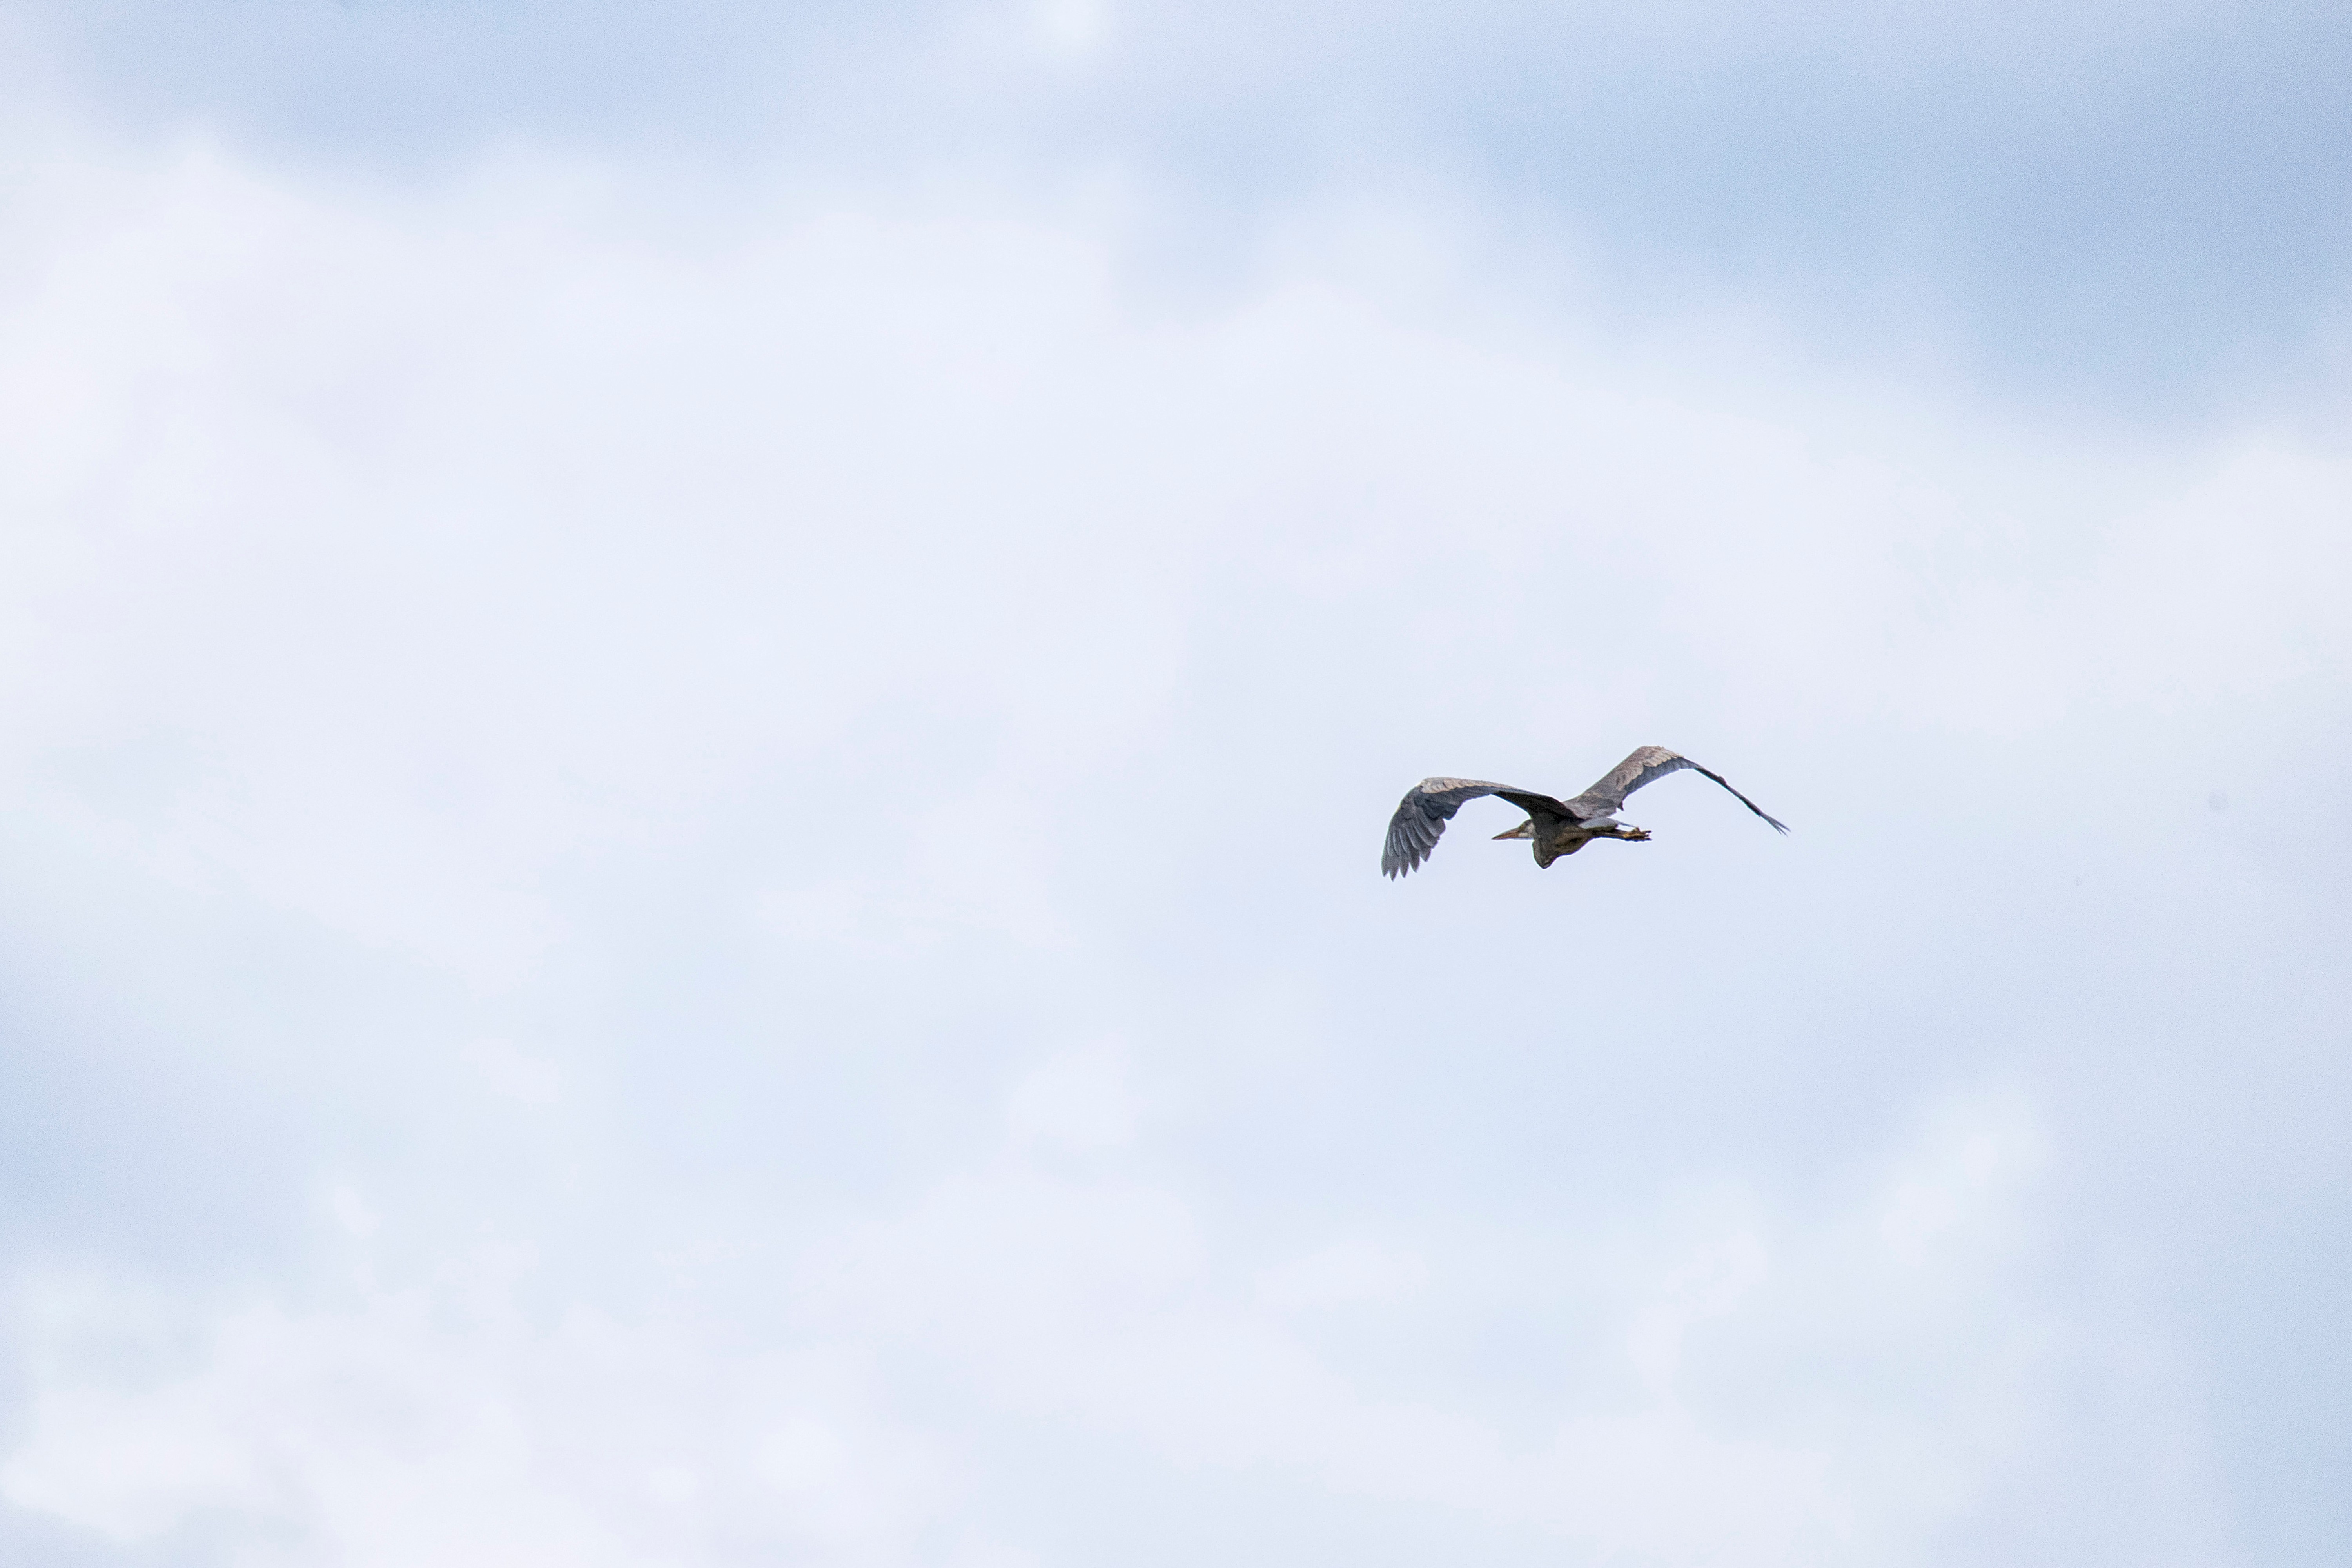
bird, wing, sky, seabird, flock, flight, blue, grand, great, canada, quebec, heron, sherbrooke, oiseau